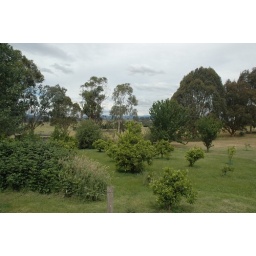
Property - Fruit trees in grounds of house